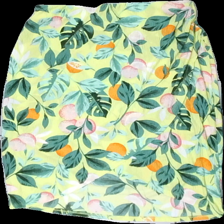
View: front
Type: Skirt
Category: Ladies
Brand: Gina Tricot
Colors: Green, Orange, Multicolor, Yellow
Material: 100% polyester
Pattern: Floral print
Cut: Regular
Size: M
Season: Summer
Damage location: middle right
Damage 2 location: middle center
Price range: 50-100
Recommended usage: Reuse
Description: blommig kjol